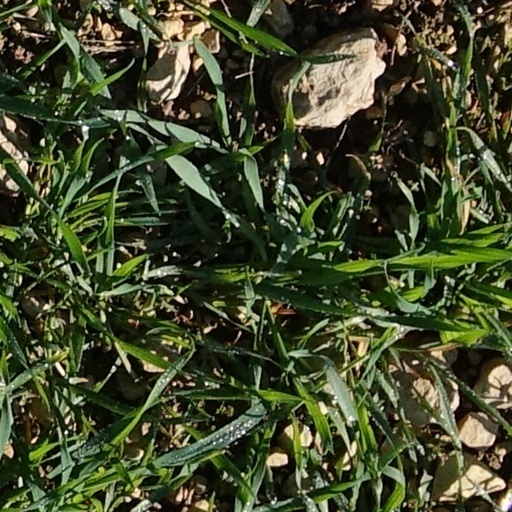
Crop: wheat